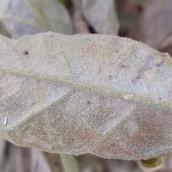
Crop: Tomato
Condition: mite-d